Her Infinite Variety

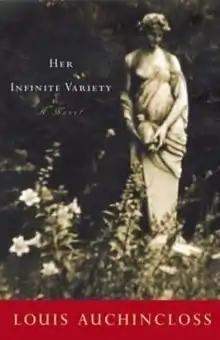
First edition (publ. Houghton Mifflin)

Her Infinite Variety is a 2000 novel by American writer Louis Auchincloss about a career woman of the first half of the 20th century. The title is a quotation from Shakespeare's "Antony and Cleopatra": "Age cannot wither her, nor custom stale / Her infinite variety" (Act II, scene 2). Kirkus Reviews called the book "[a]nother fine chapter in Auchincloss’s ongoing fictional chronicle of the American century." Publishers Weekly said "[Auchincloss] transcends himself with an astute and witty novel about a woman who disdains the old values of money and class in favor of a feminine meritocracy in the world of business."